Robert Price (Liberal politician)

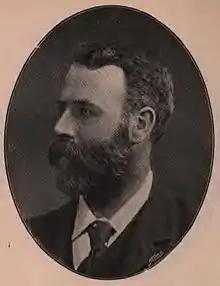
Robert John Price

Sir Robert John Price (26 April 1854 – 18 April 1926) was a British surgeon, barrister and Liberal Party politician. He sat in the House of Commons from 1892 to 1918, and was one of only a few British politicians to have also pursued careers in both medicine and the law.